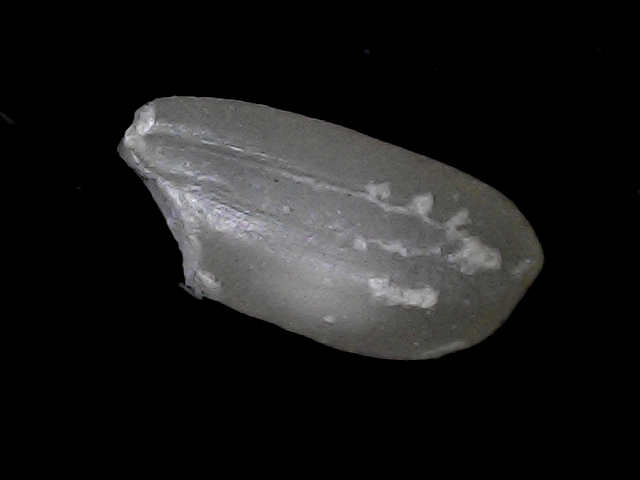
Rice variety: BD33